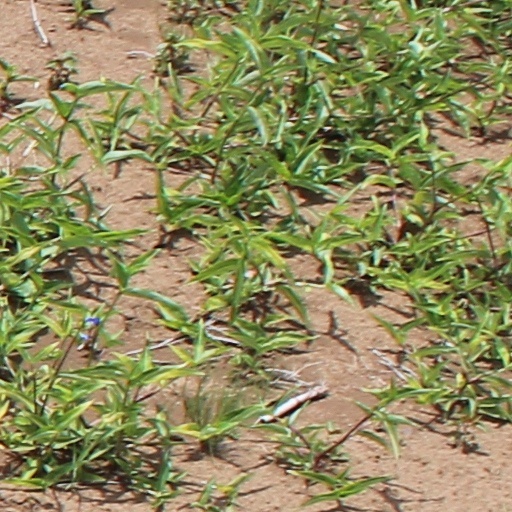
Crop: wheat